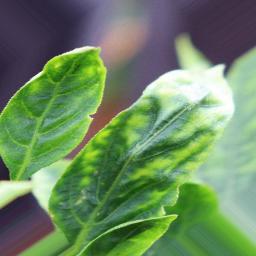
Label: mites_and_trips